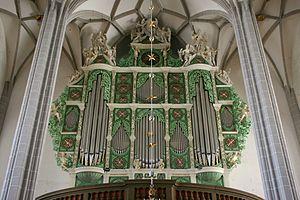
À Görlitz, district de Dresde, dans l'église paroissiale Sts Pierre &amp
Eugenio Casparini, né sous le nom de Johann Eugen Caspar le 14 février 1623 à Sorau, Niederlausitz, et mort le 12 septembre 1706 à Wiesa près de Greiffenberg, est un facteur d'orgues d'origine allemande ayant beaucoup travaillé en Italie, ce qui l'amena à italianiser son nom.